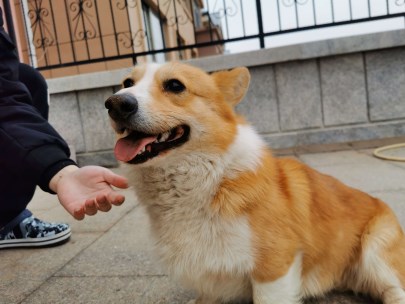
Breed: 2909-n000116-Cardigan